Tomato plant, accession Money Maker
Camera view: tilt-top (135 deg); turntable rotation: 330 degrees
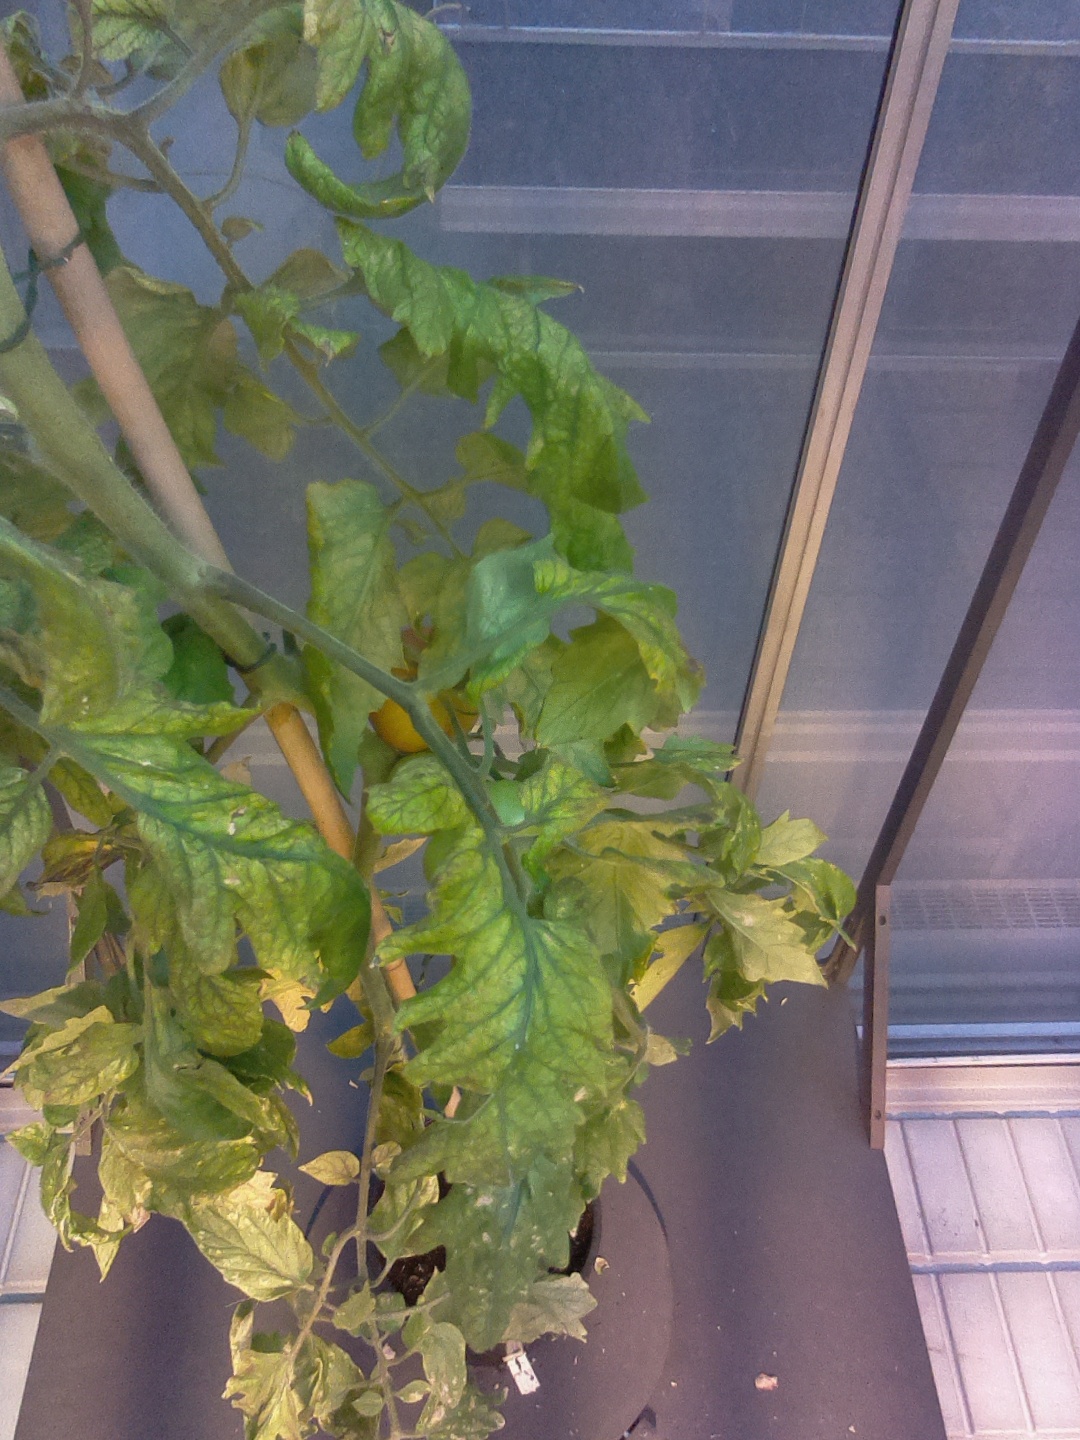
BBCH growth stage 79: 90% -100% of final fruit size